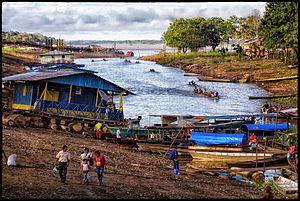
Leticia est la capitale du département d'Amazonas en Colombie. Elle est située aux confins des frontières entre le Brésil et la Colombie et entre le Pérou et la Colombie, dans la région appelée « Tres fronteras », entre Colombie, Brésil et Pérou.